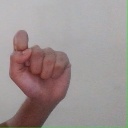
अक्षर: घ